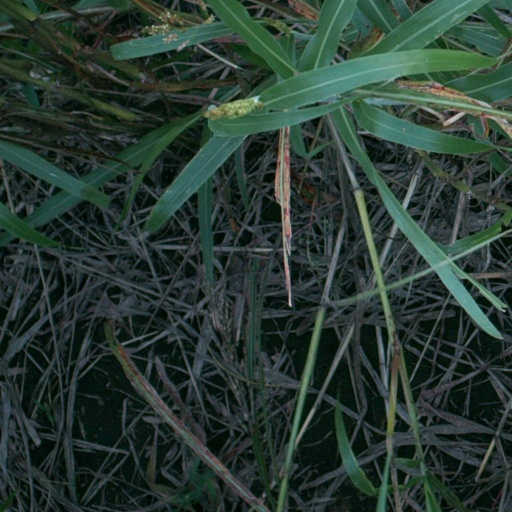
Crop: sorghum